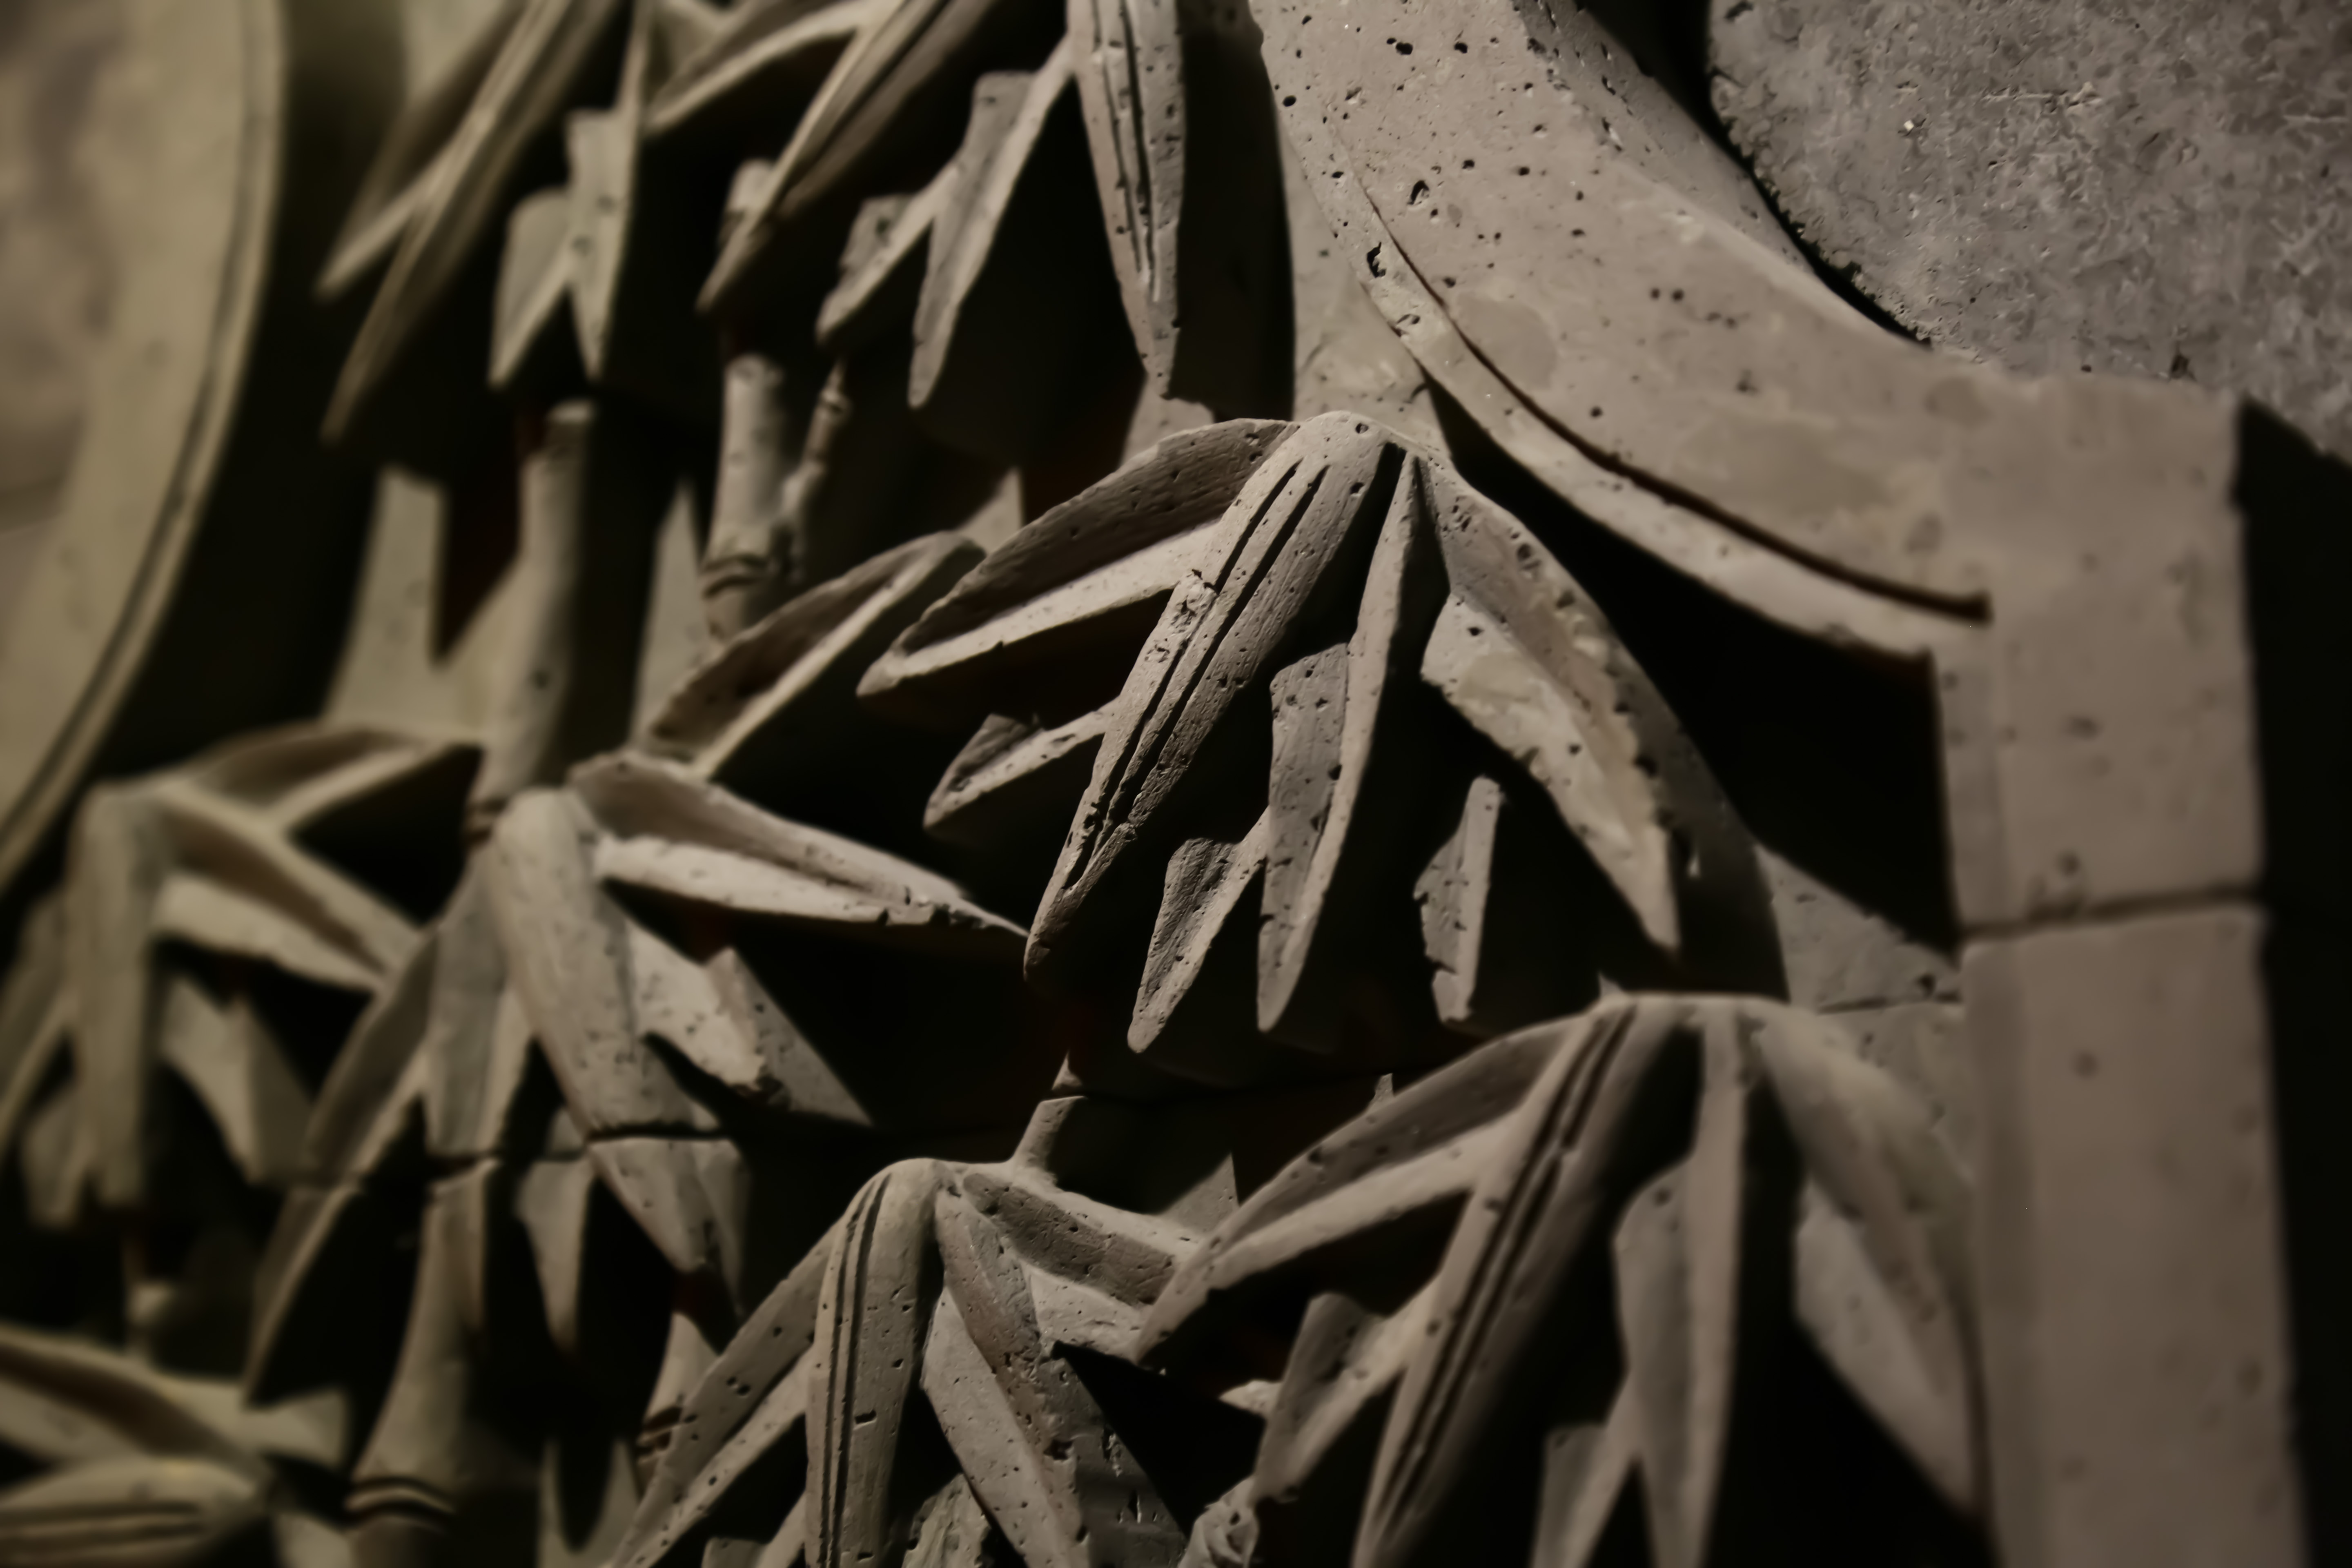
art, black and white, monochrome photography, monochrome, wood, still life photography, visual arts, darkness